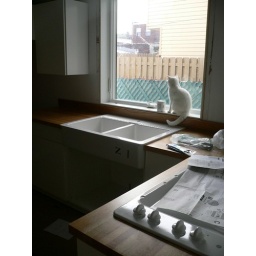
kitten in a window